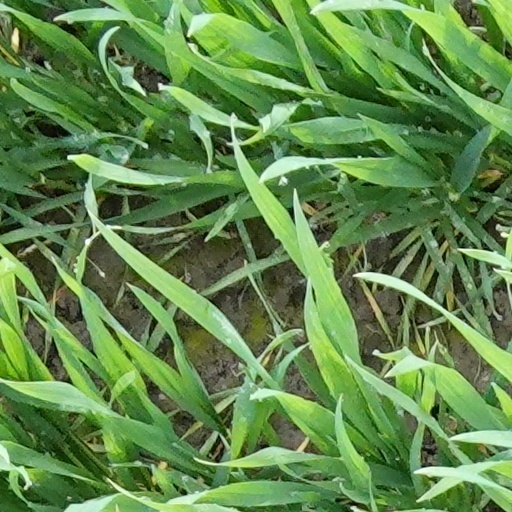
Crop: wheat